UEFA Euro 2016

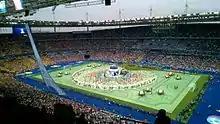
The opening ceremony

An hour before the first match at the Stade de France on 10 June 2016, 20:00 CEST, the opening ceremony of the tournament was held. The ceremony featuring 600 dancers, 150 of which were involved in a traditional French dance before an uptempo version of "La Vie en rose" by French singer Édith Piaf was played. Following this, French DJ David Guetta took to the stage, he performed shortened versions of some of his hits before he was joined on stage by Swedish singer Zara Larsson to perform the official song of the tournament "This One's for You".